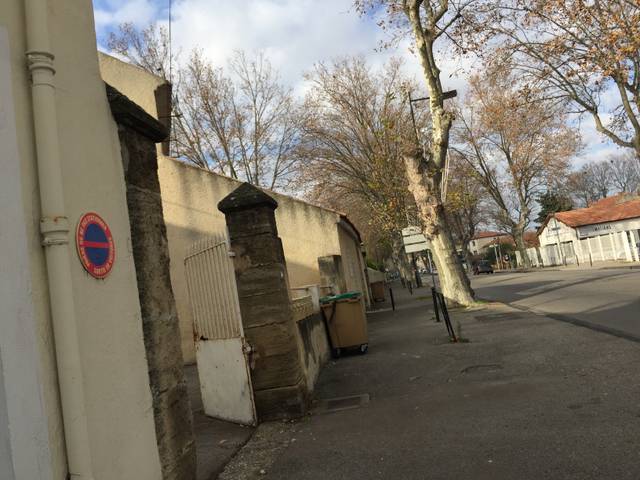
Region: France
Coordinates: 44.132, 4.815